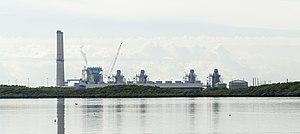
La centrale de Turkey Point, près de Homestead, Floride, USA